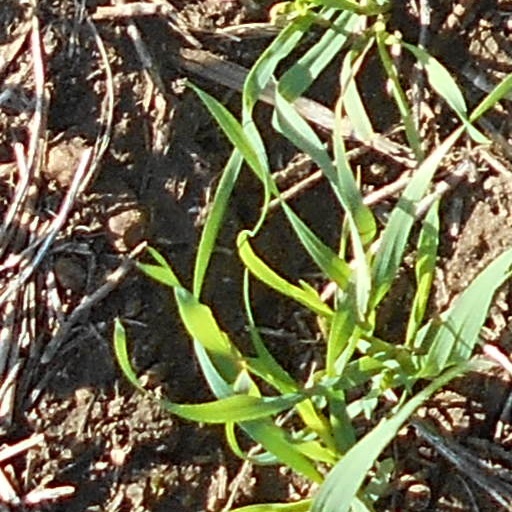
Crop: wheat